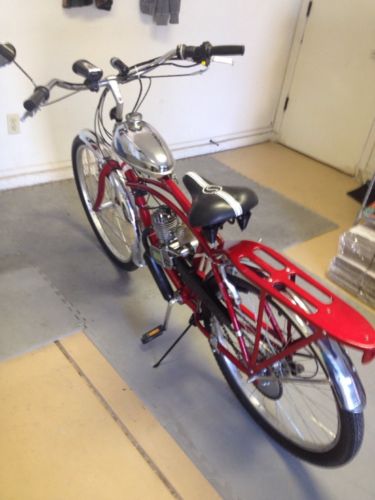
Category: bicycle